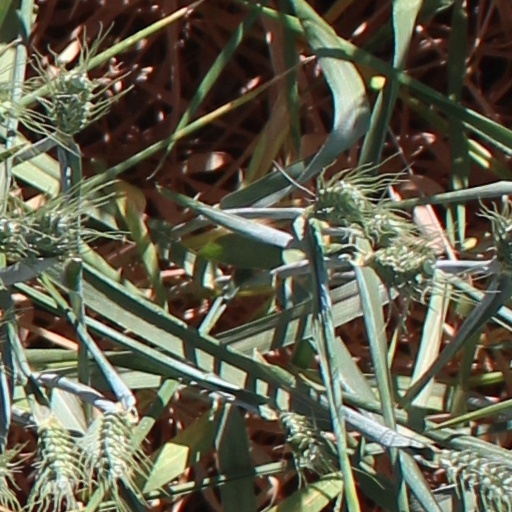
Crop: wheat